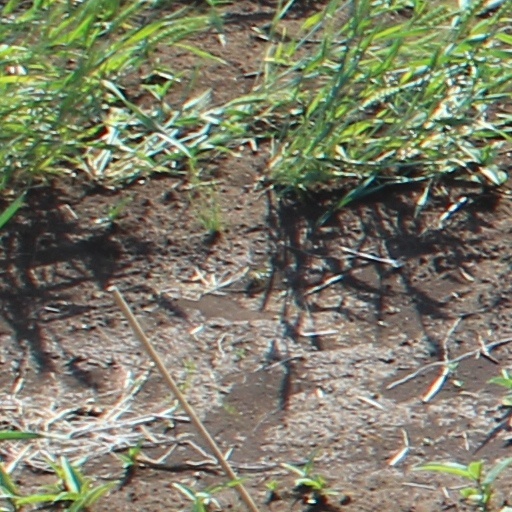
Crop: wheat